Isabelle Gatti de Gamond Royal Atheneum

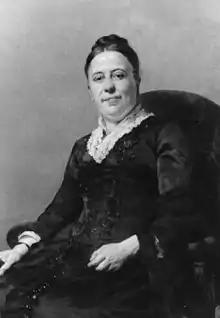
Alfred Cluysenaar's painting of Isabelle Gatti de Gamond, Brussels, 1889 (Musée d'histoire de la ville de Bruxelles)

The Isabelle Gatti de Gamond Royal Atheneum (French: "Athénée royal Isabelle Gatti de Gamond") is a French-speaking K-12 school located in Brussels, Belgium. When founded in 1864 by Isabelle Gatti de Gamond, the school was the first non-confessional school for girls in Belgium.